Alena Kostornaia

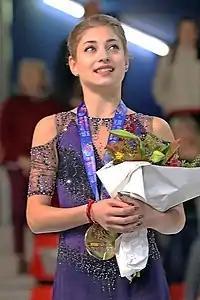
Kostornaia at the 2019 Internationaux de France

On 13 December 2021, it was announced by Sports.ru that Kostornaia had been forced to withdraw from the 2022 Russian Championships due to a hand fracture that would keep her off the ice for 20 days. She declined to comment on the injury, but her inability to compete was largely perceived by figures in Russian figure skating as the end to her bid to qualify to the Russian team for the 2022 Winter Olympics. Kostornaia later confirmed in a video on her YouTube channel that the injury was the result of a bad fall on a failed triple Axel attempt. She returned to training in February, where she suffered a new fracture in her left wrist while restoring her jumps.